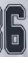
Number: 6